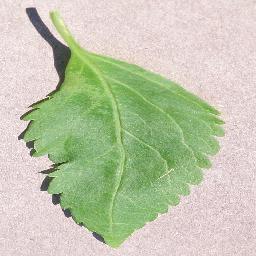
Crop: cherry
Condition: (including_sour)_healthy